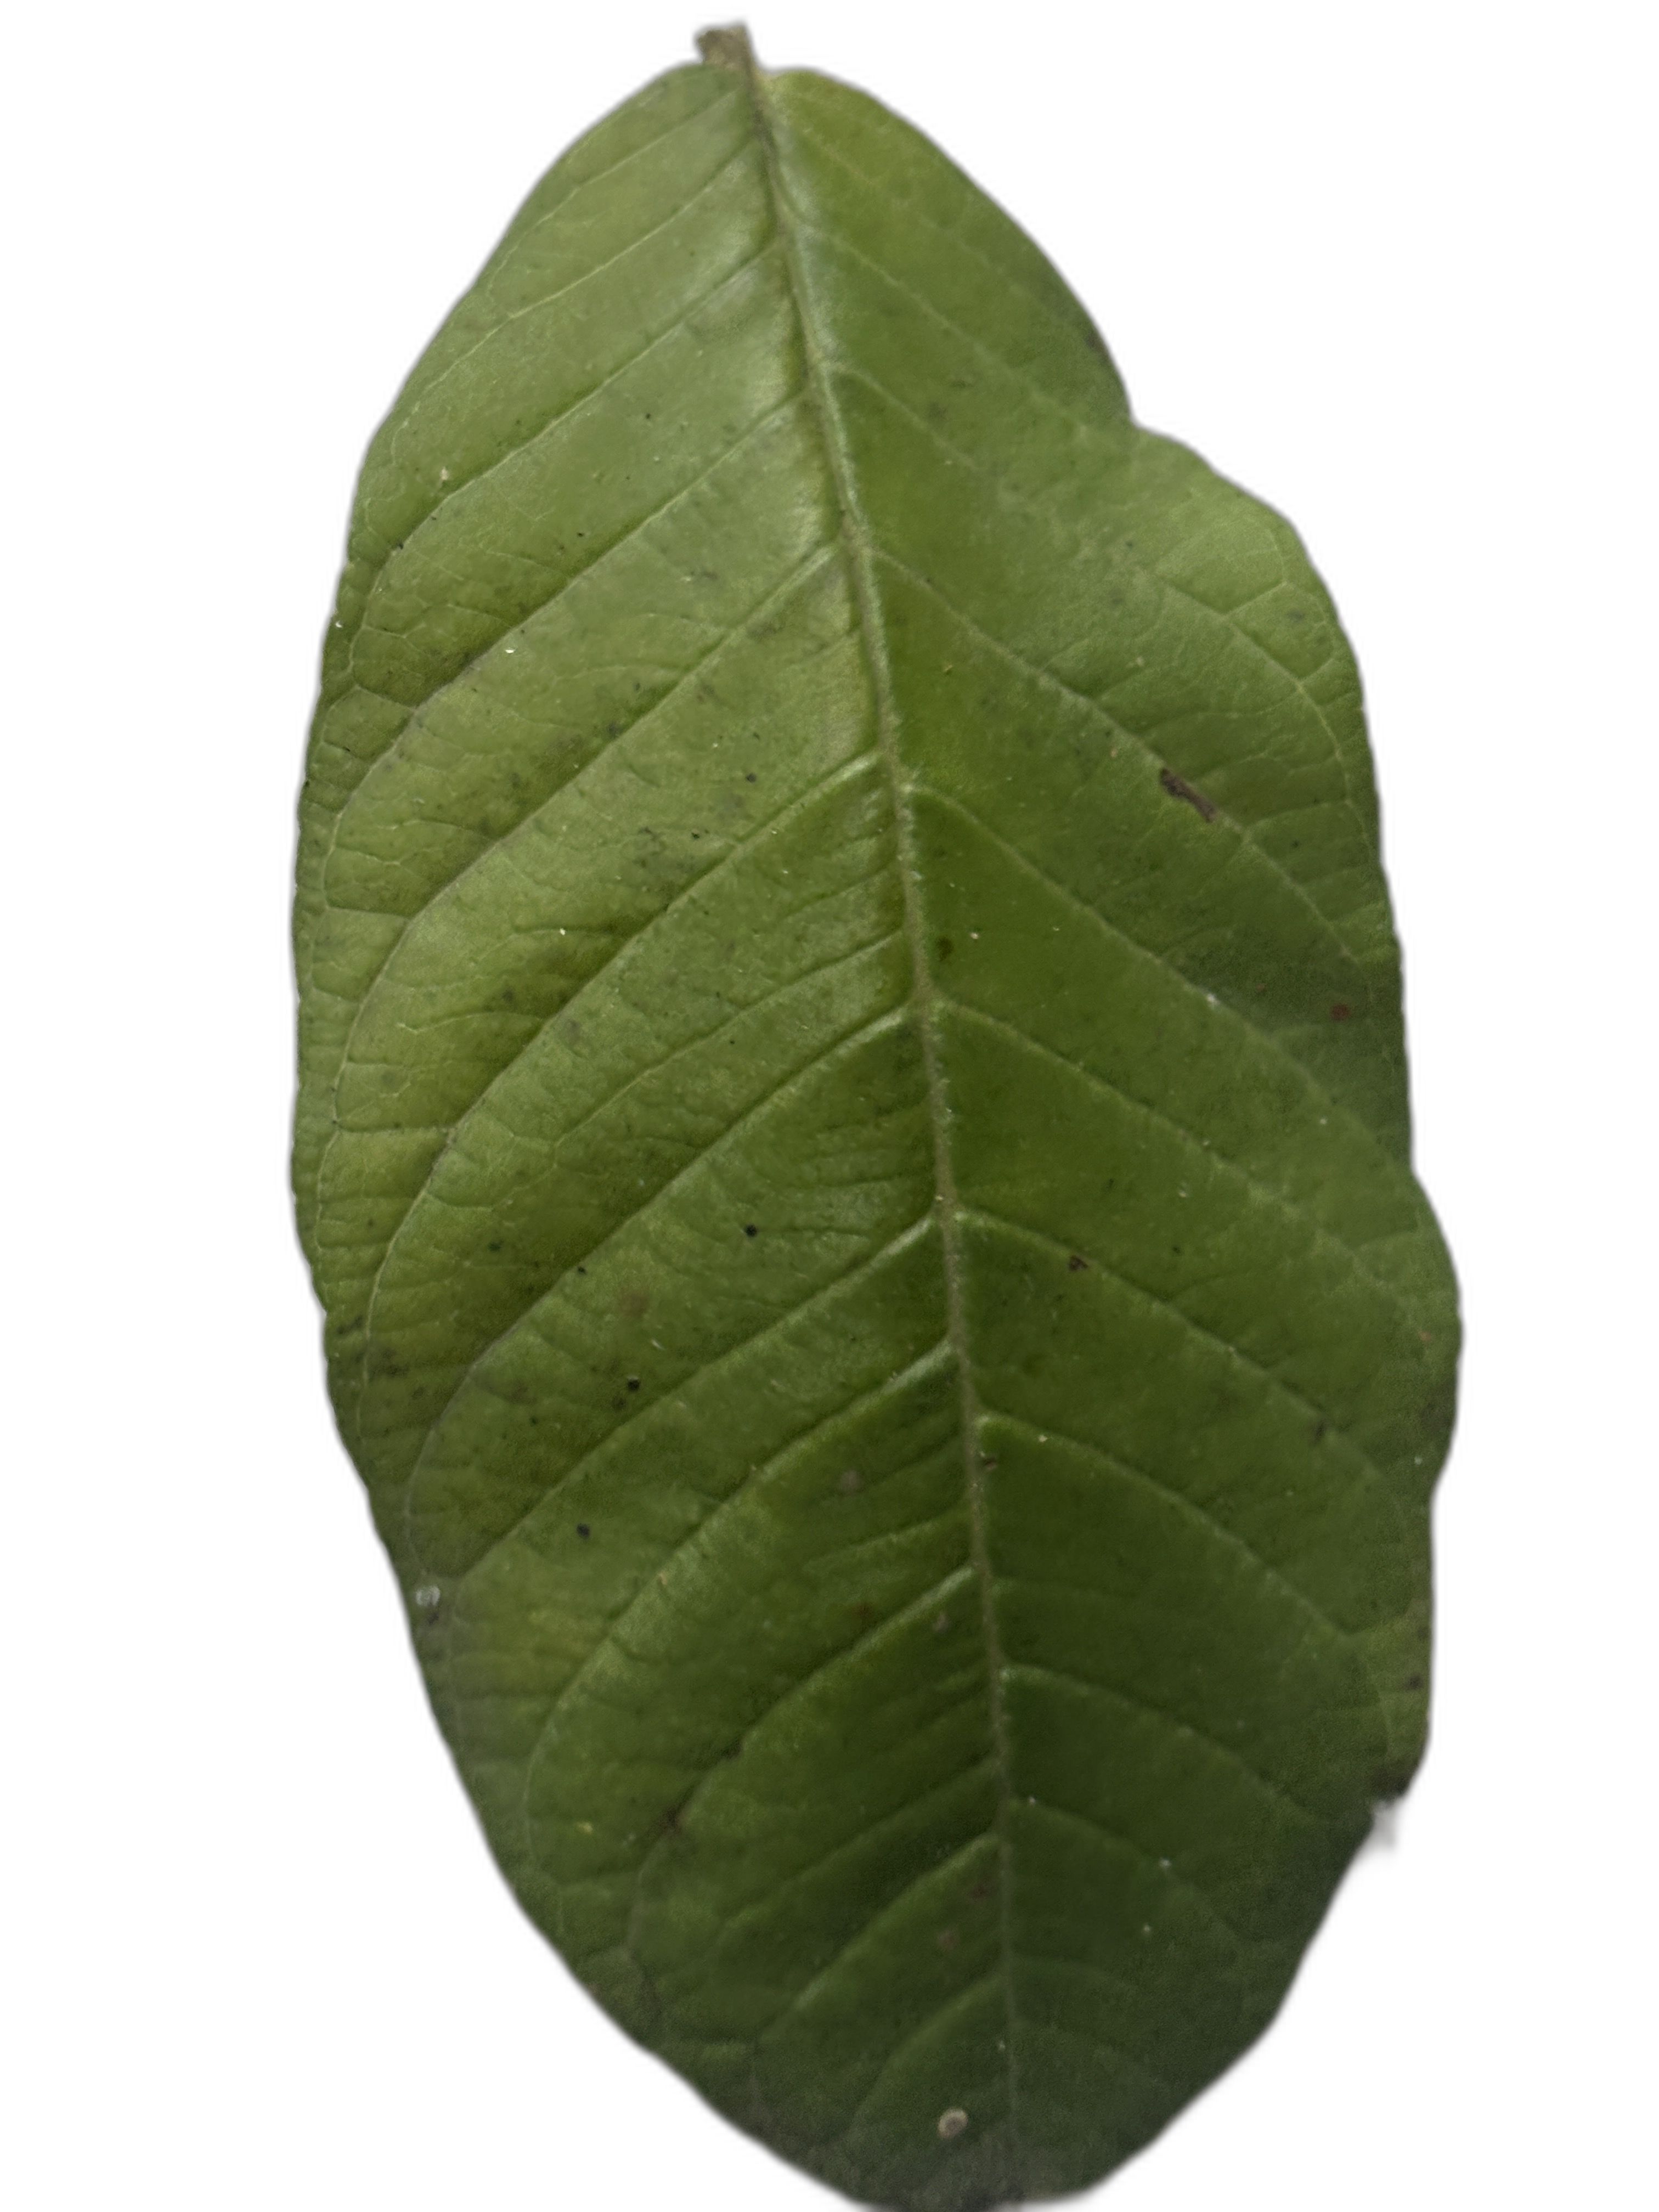
Plant part: leaf
Disease: Healthy